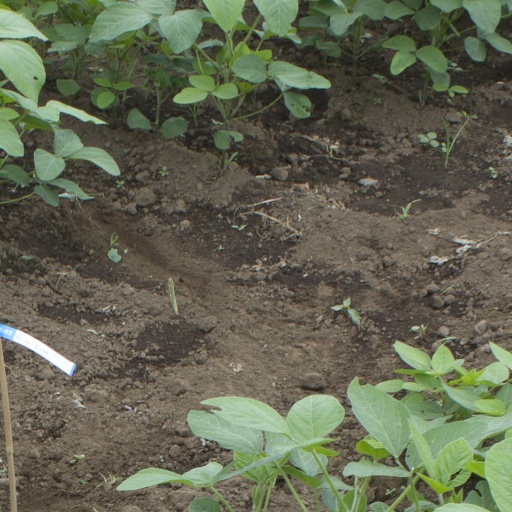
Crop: soybean